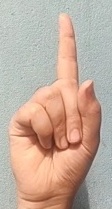
ASL sign: 1